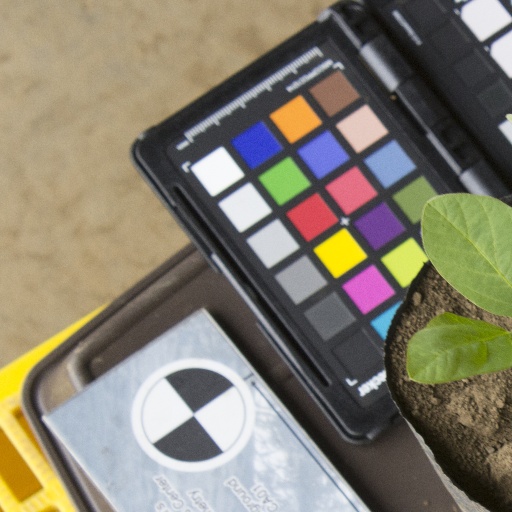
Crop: soybean